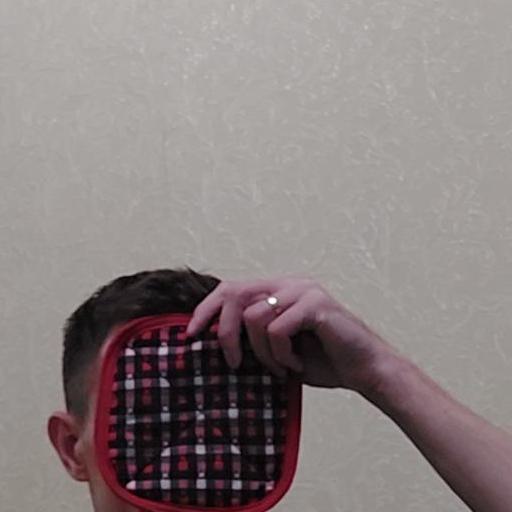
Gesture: no_gesture